Thomas A. Cullinan

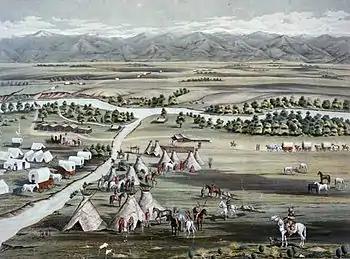
Denver, 1859

Tom Allen traveled to the Denver region and became a miner. Moreover, he staked a claim with three other men to land extending . There was a dispute to the ownership of the land and the four men (including Allen) reinforced their collective stake by erecting a large log house with firing ports in each wall. The land dispute progressed to the point where a company of 80 armed men were dispatched to remove Allen and his co-claimants. Allen allowed one of the armed men to step forward and revealed the defenses placed on the land. The armed man reported back and everyone in the 80-strong company decided to leave. Oddly enough, the land in what is now downtown Denver was eventually sold for a meager amount of money to Francis J. Marshall.